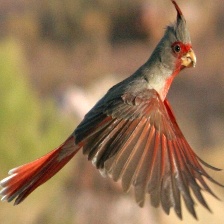
Species: PYRRHULOXIA
Scientific name: CARDINALIS SINUATUS